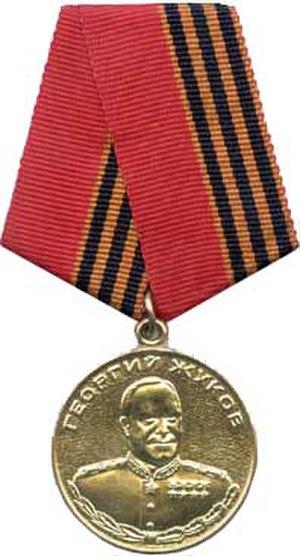
La fédération de Russie qui a succédé à l'Union des républiques socialistes soviétiques en 1991 a réorganisé le système des décorations en relevant des ordres disparus avec la révolution bolchévique de 1917, ce afin de créer un lien entre la nouvelle Russie et la Russie impériale, toujours représentée à l'étranger par de nombreux descendants d'exilés, en particulier des familles nobles et bourgeoises de la Russie blanche. Mais des décorations créées pendant la période soviétique ont été conservées, simplement ont-elles été redessinées pour satisfaire aux nouvelles exigences de la nouvelle Russie qui souhaitait effacer les symboles communistes de l'héraldique russe. En revanche de nouvelles décorations ont vu le jour bien qu'elles ressemblent à certaines décorations de l'ancienne Russie tsariste.